Léon Azéma

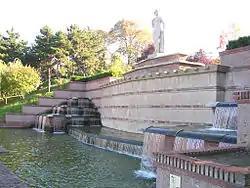
The buffet-d'eau of the square de la Butte-du-Chapeau-Rouge (1938)

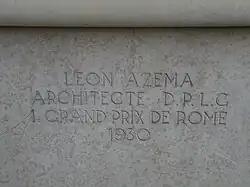
Detail on the building at 91–93 quai d'Orsay in Paris

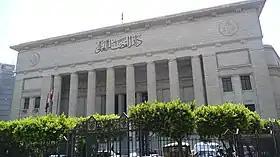
Palace of Justice, Cairo (then the Mixed Courts).

Léon Azéma (20 January 1888 – 1 March 1978) was a French architect. He is responsible for many public works in France, especially in and around Paris. His most famous work is 1937 Palais de Chaillot, facing the Eiffel Tower in Paris.